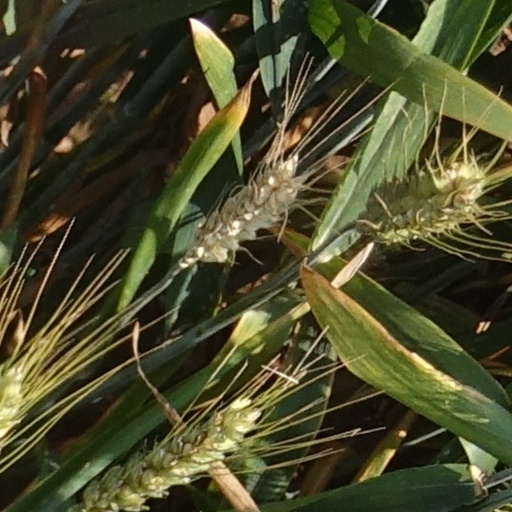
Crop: wheat